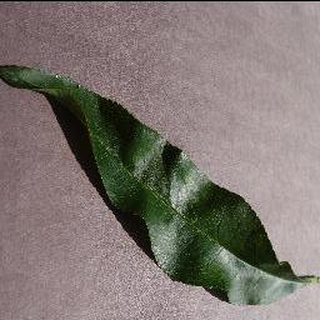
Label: healthy_peach